František Janeček

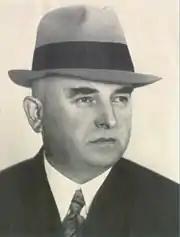
František Janeček before 1925

František Janeček (23 January 1878 – 4 June 1941) was a Czech engineer and entrepreneur. He was the founder of Jawa motorcycles and an important figure in the development of the Czechoslovak motorcycle industry.